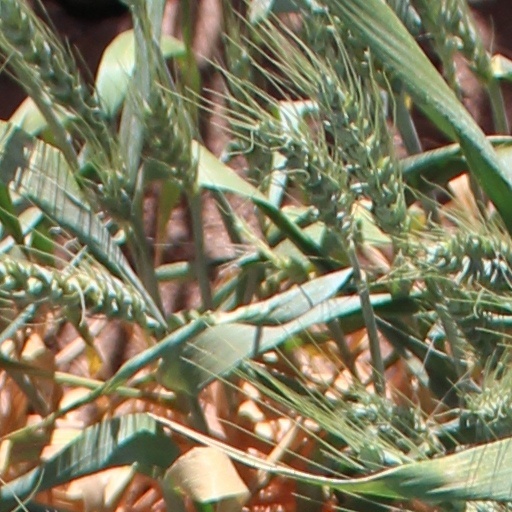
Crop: wheat